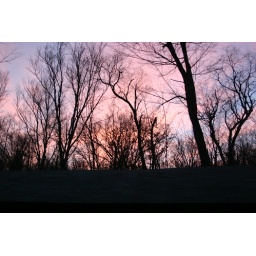
The sky directly above the red camp at Nelson Lake. Late afternoon in Nov. 2004.